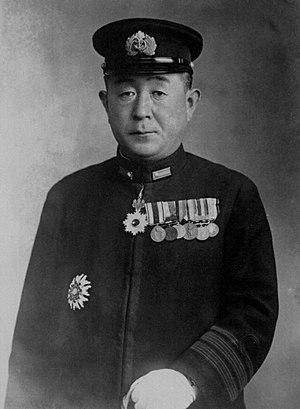
Tamon Yamaguchi, né le 17 août 1892 à Koishikawa et mort le 5 juin 1942 au combat près des îles Midway, a été un amiral de la Marine impériale japonaise.